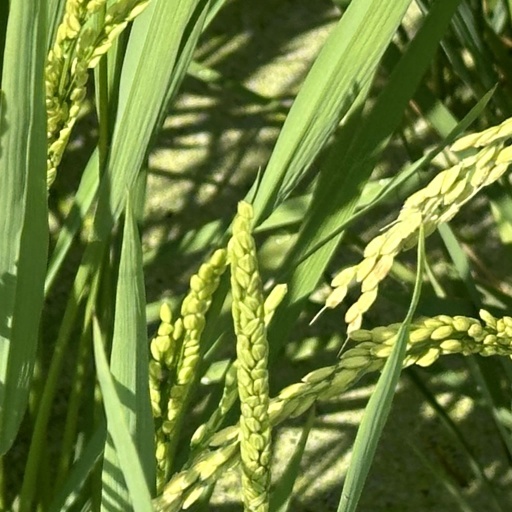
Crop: rice